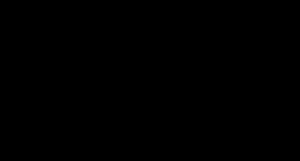
Xanthoria parietina, parfois nommée parmélie des murailles ou lichen encroûtant jaune, est une espèce de champignons lichénisés au thalle foliacé. Répandu dans la plupart des régions du monde, très abondant dans certaines contrées, très voyant en raison de sa couleur jaune-orange vif, ce lichen est l'un des plus étudiés au monde, et probablement l'un des plus familiers du public.